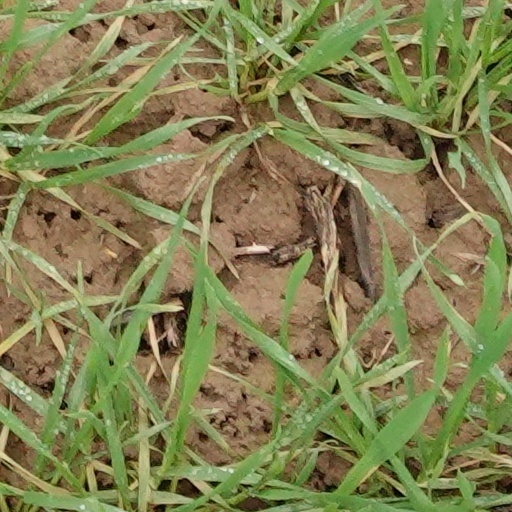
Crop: wheat